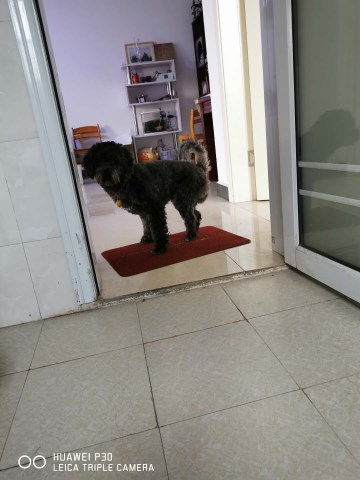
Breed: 2342-n000102-miniature_schnauzer